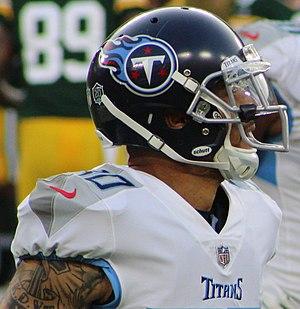
Kenneth Dwayne Vaccaro, né le 15 février 1991 à Brownwood, Texas, est un joueur américain de football américain.